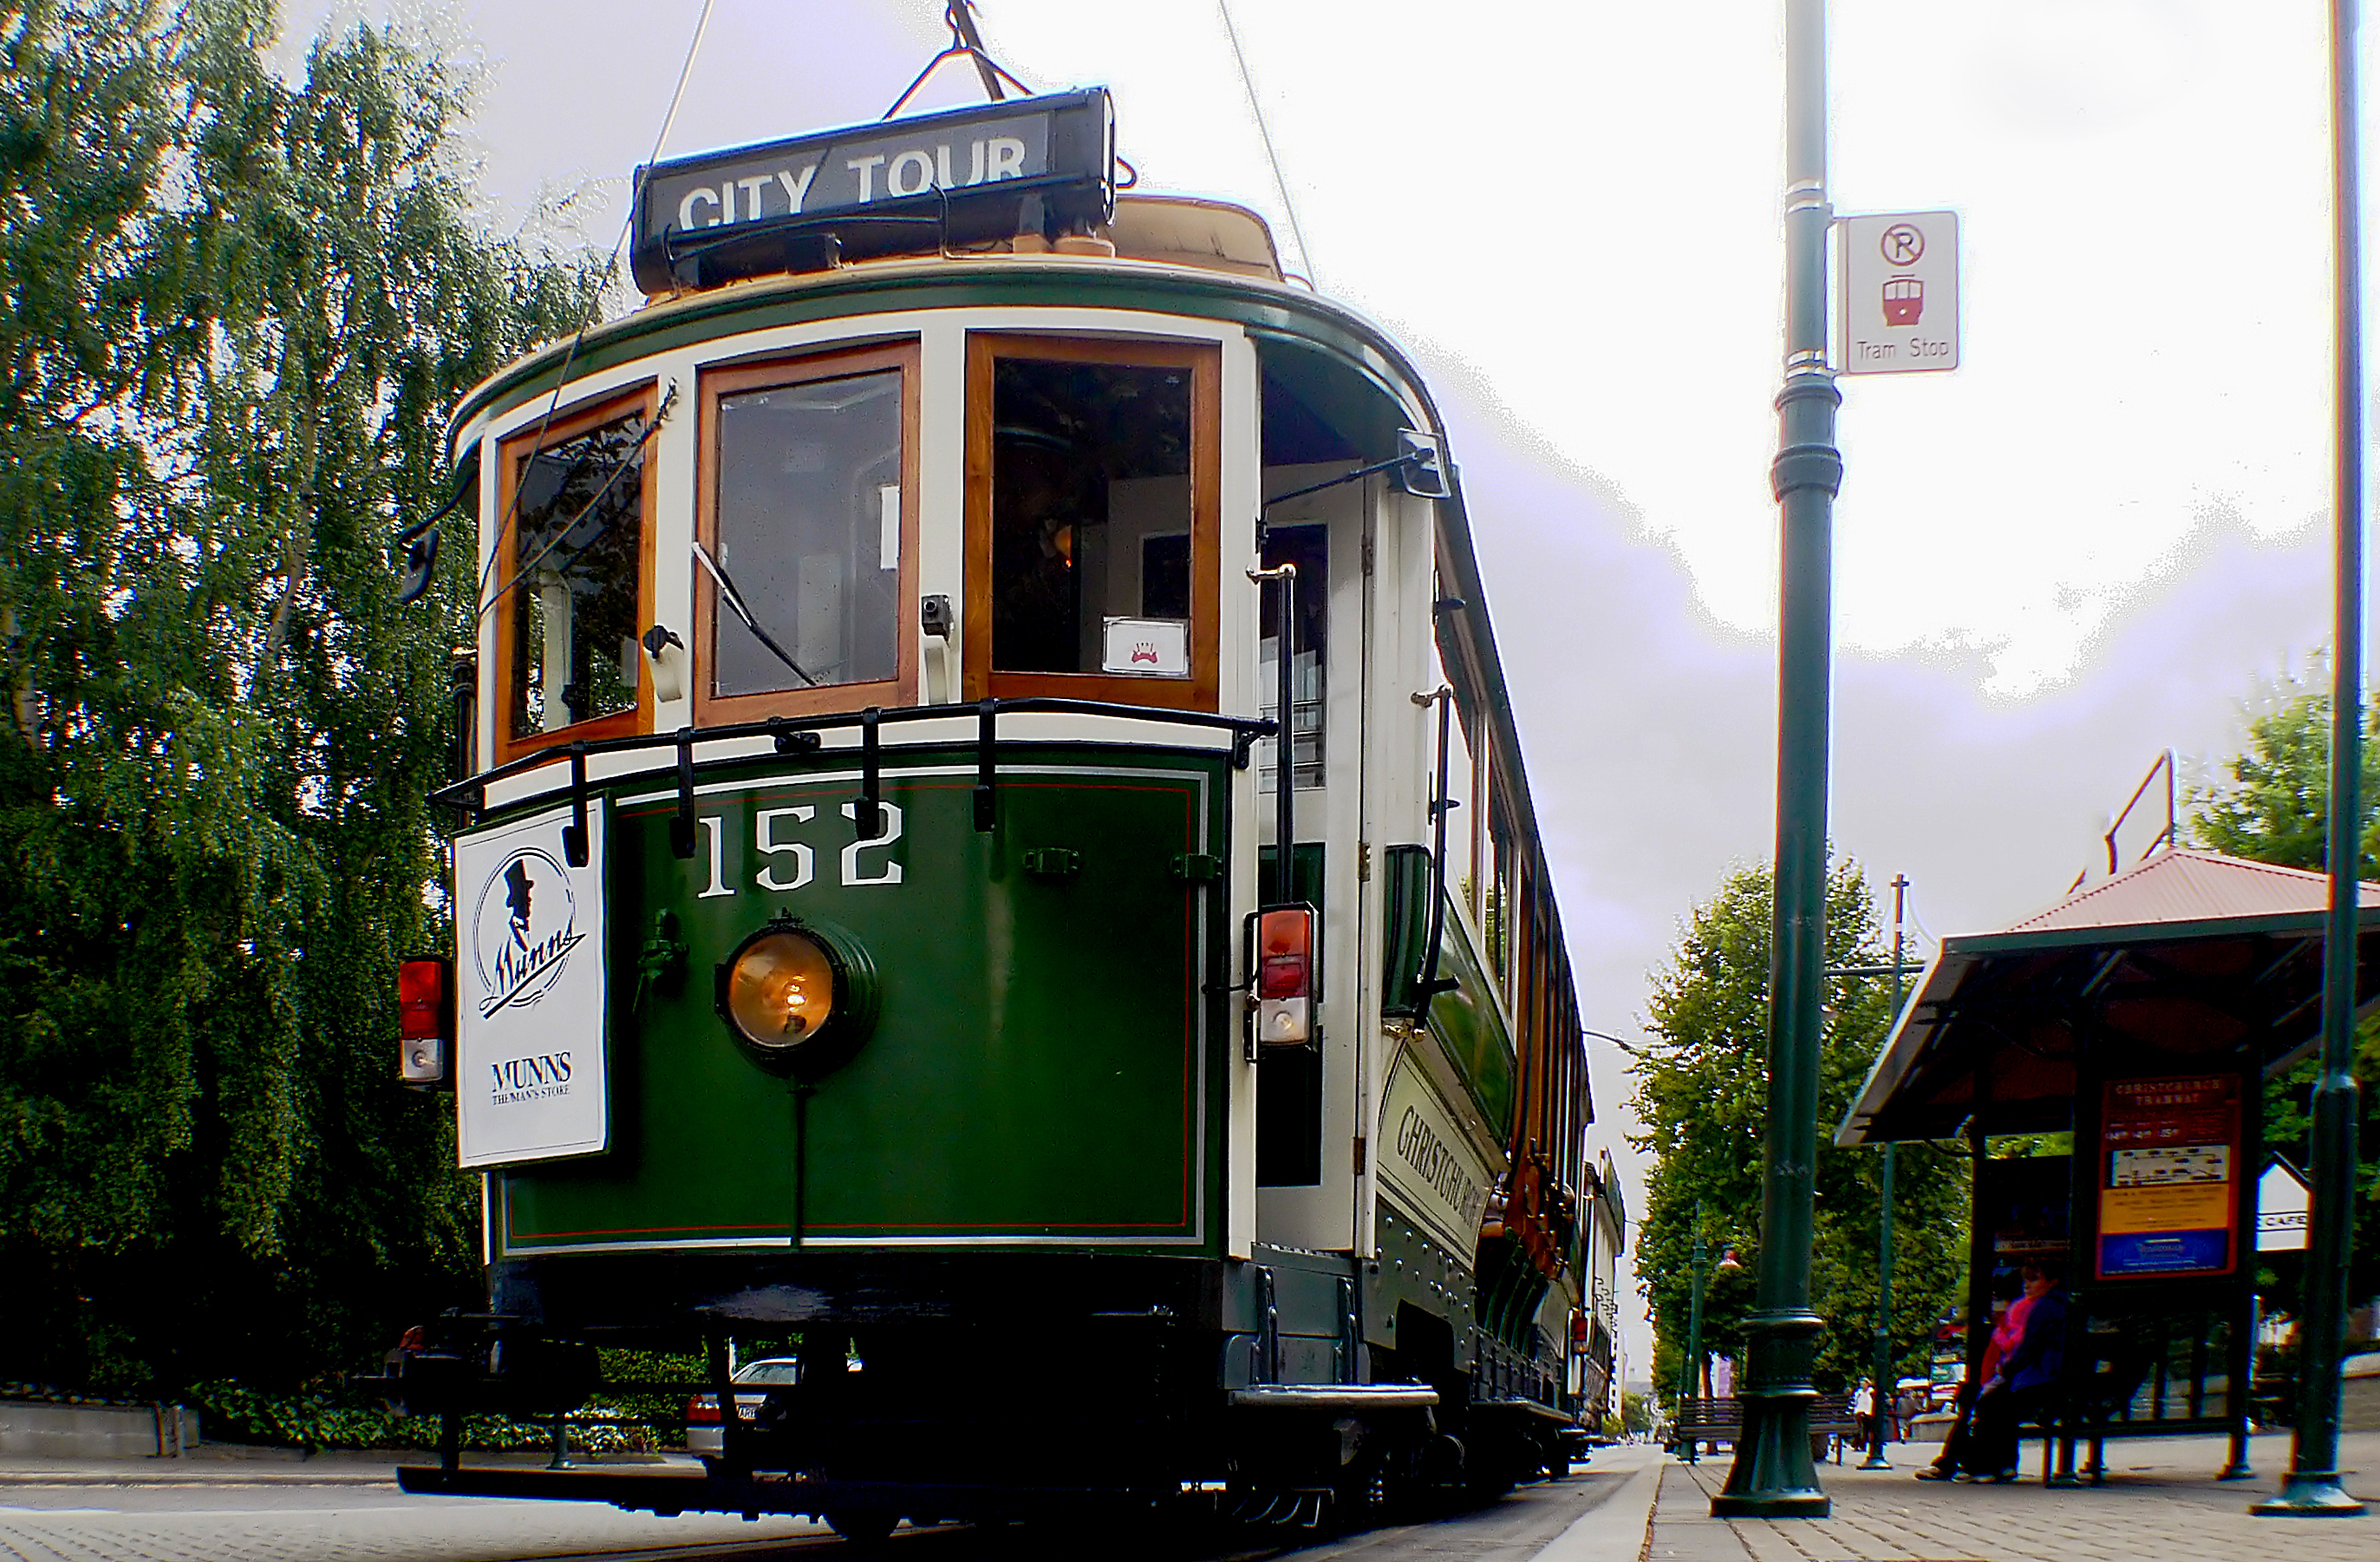
tram, transport, vehicle, electricity, cable car, public transport, locomotive, newzealand, christchurch, trams, streetcars, lightrail, land vehicle, rolling stock, metropolitan area